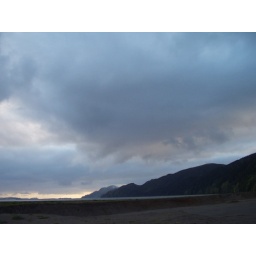
sky over the Big river